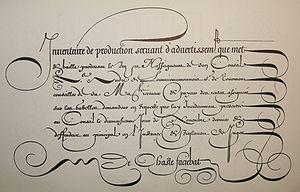
Claude de Chaste [La Chaste] est un maître écrivain français.